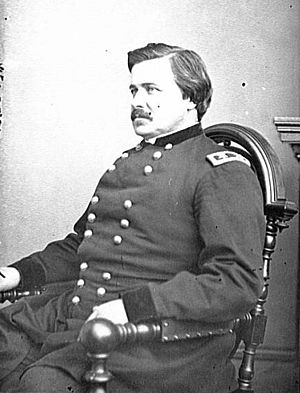
Slaget ved Perryville / Modstående styrker / Unionen
Slaget ved Perryville, også kendt som Slaget ved Chaplin Hills, blev udkæmpet den 8. oktober 1862 i Chaplin Hills vest for Perryville, Kentucky som kulmination på konføderationens invasion af Kentucky under den amerikanske borgerkrig. Den konfødererede general Braxton Bragg's Army of Mississippi vandt en taktisk sejr over det der i grunden var et enkelt korps i generalmajor Don Carlos Buell's unionshær Army of the Ohio. Slaget betragtes som en strategisk sejr for Unionen, nogle gange omtalt som Slaget om Kentucky fordi Bragg trak sig tilbage til Tennessee kort tid efter og efterlod den kritiske grænsestat Kentucky i hænderne på Unionen i resten af krigen.